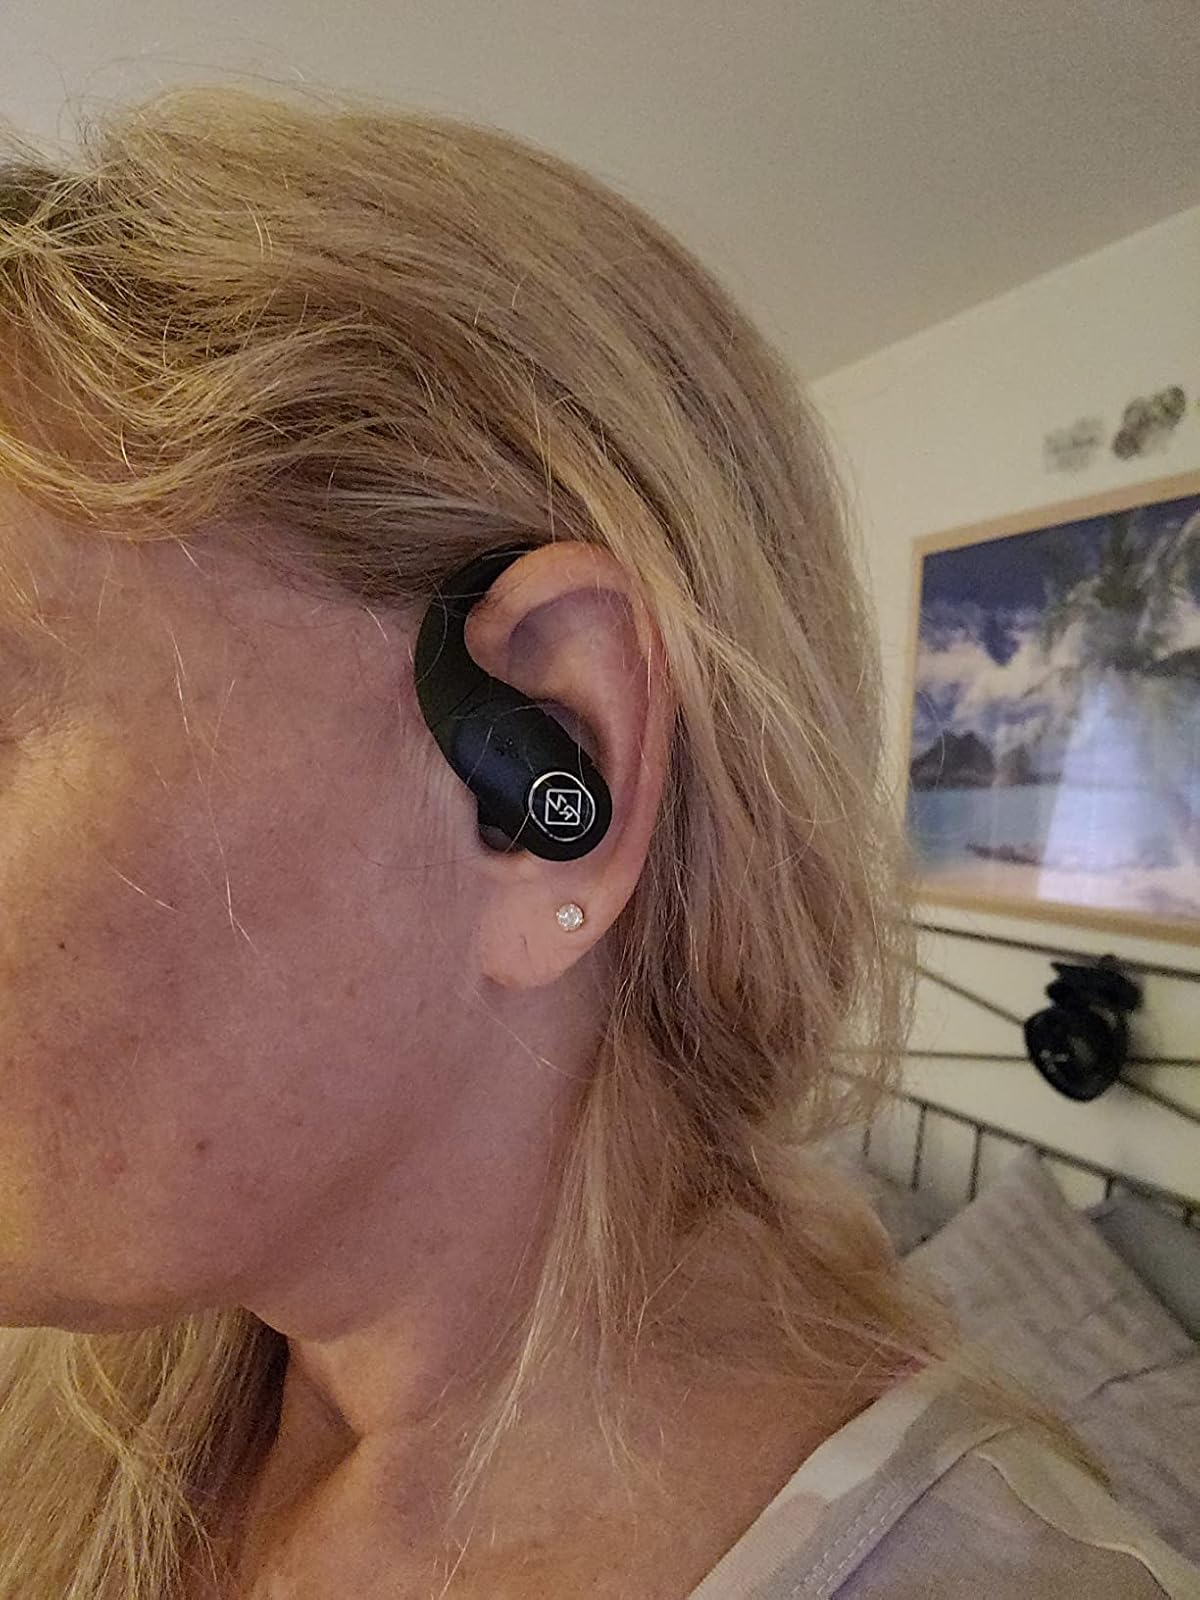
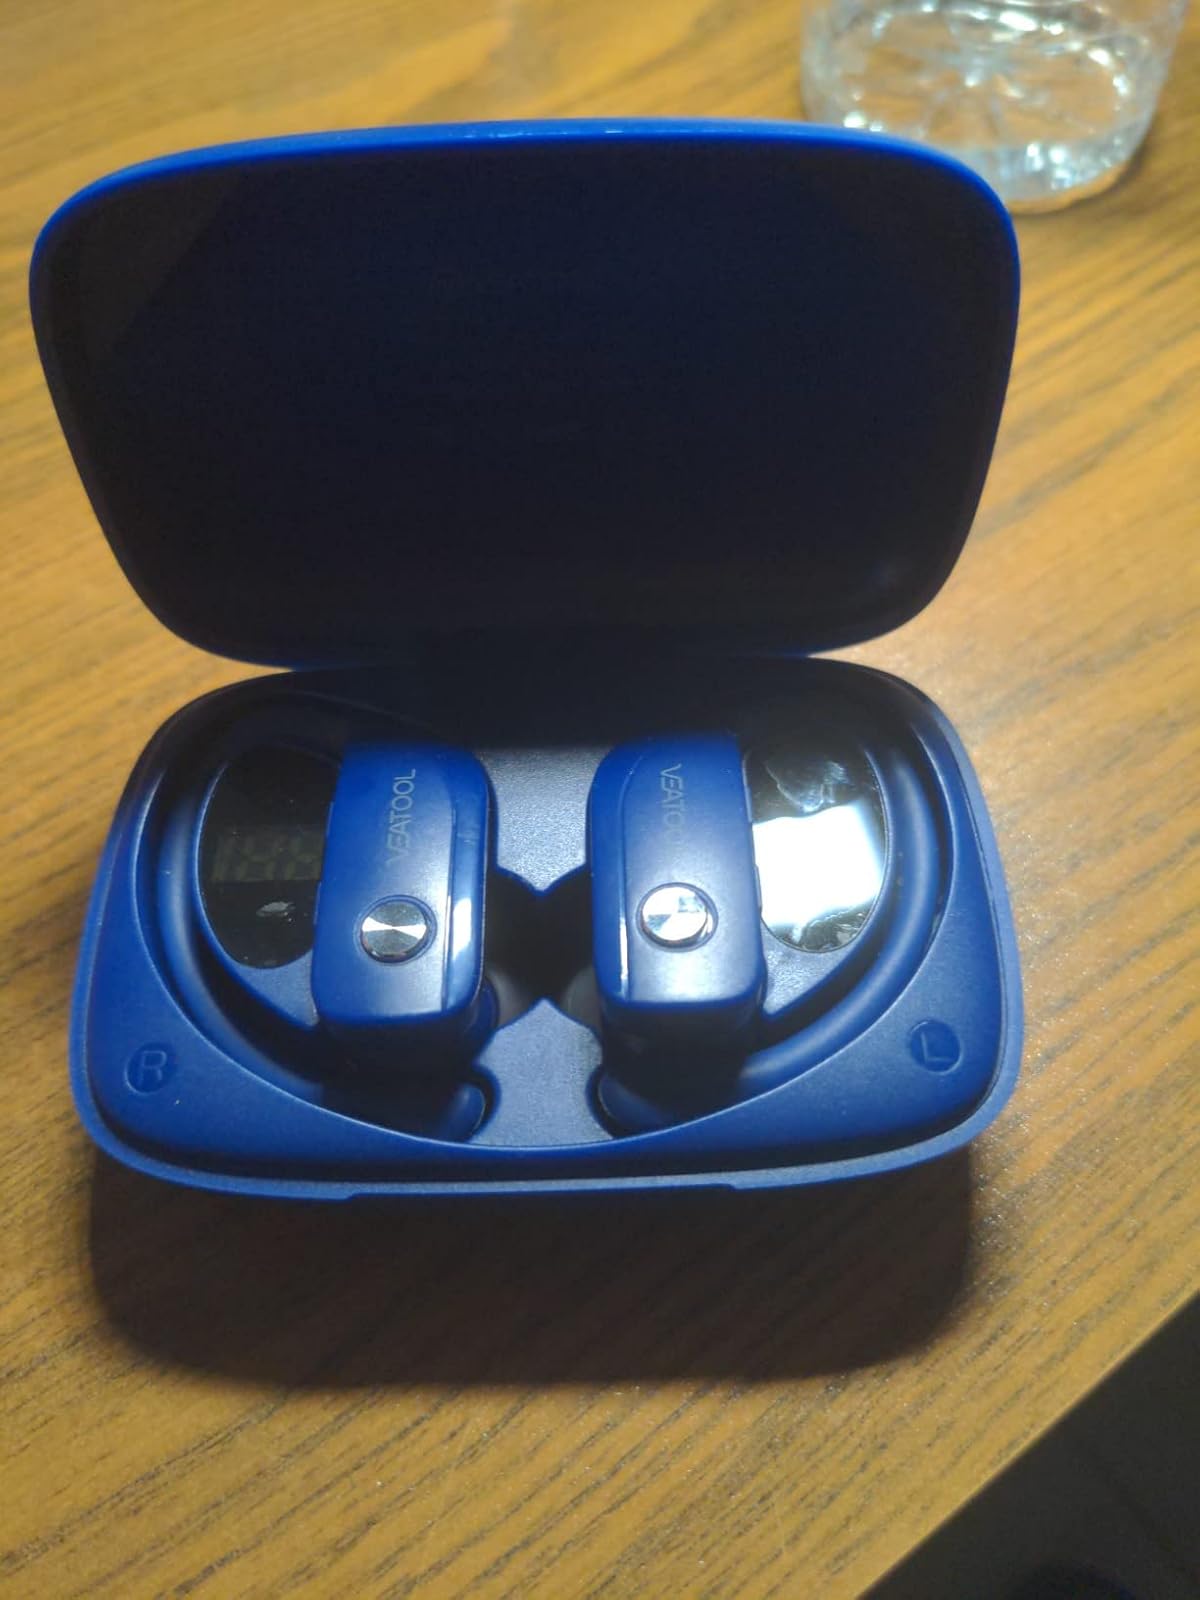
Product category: earbuds
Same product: no